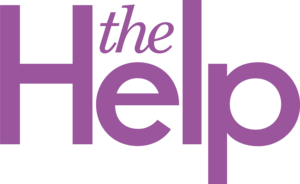
La Couleur des sentiments est un film dramatique américain écrit et réalisé par Tate Taylor, d'après le roman éponyme de Kathryn Stockett. Distribué par Walt Disney Studios Motion Pictures, ce film est sorti le 12 août 2011 aux États-Unis et le 26 octobre 2011 en France.